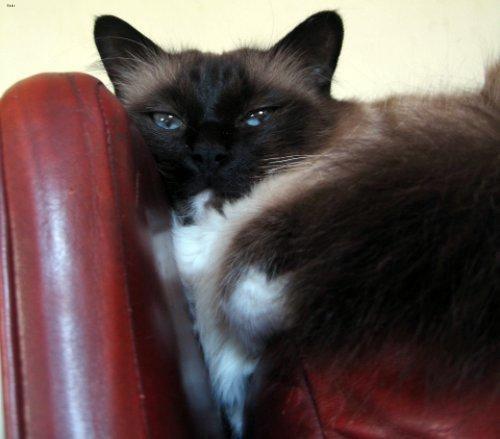
Birman